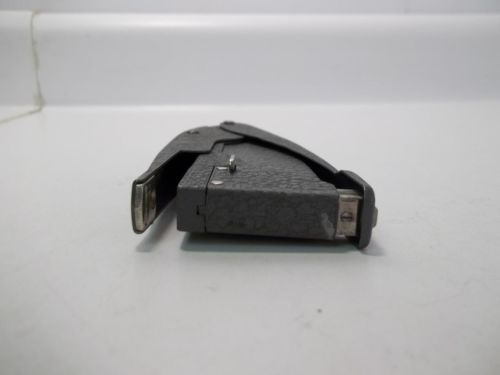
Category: stapler